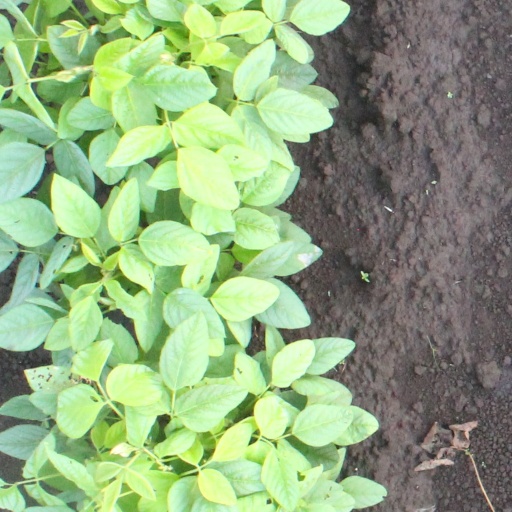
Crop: soybean